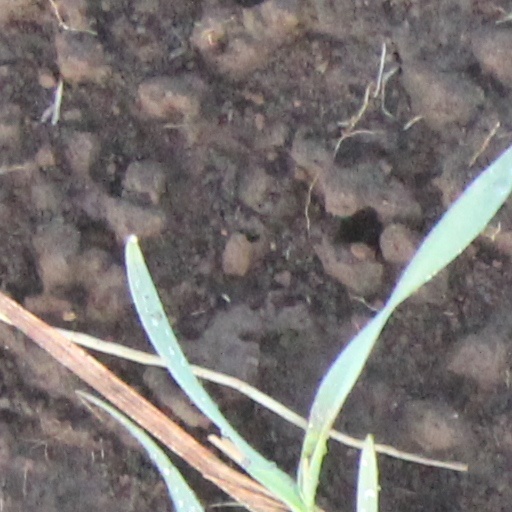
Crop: wheat